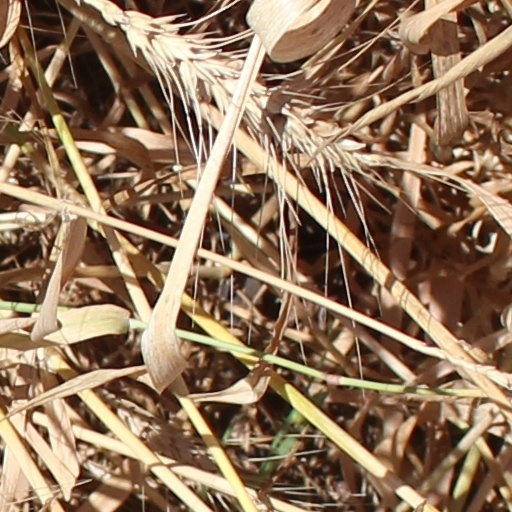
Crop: wheat